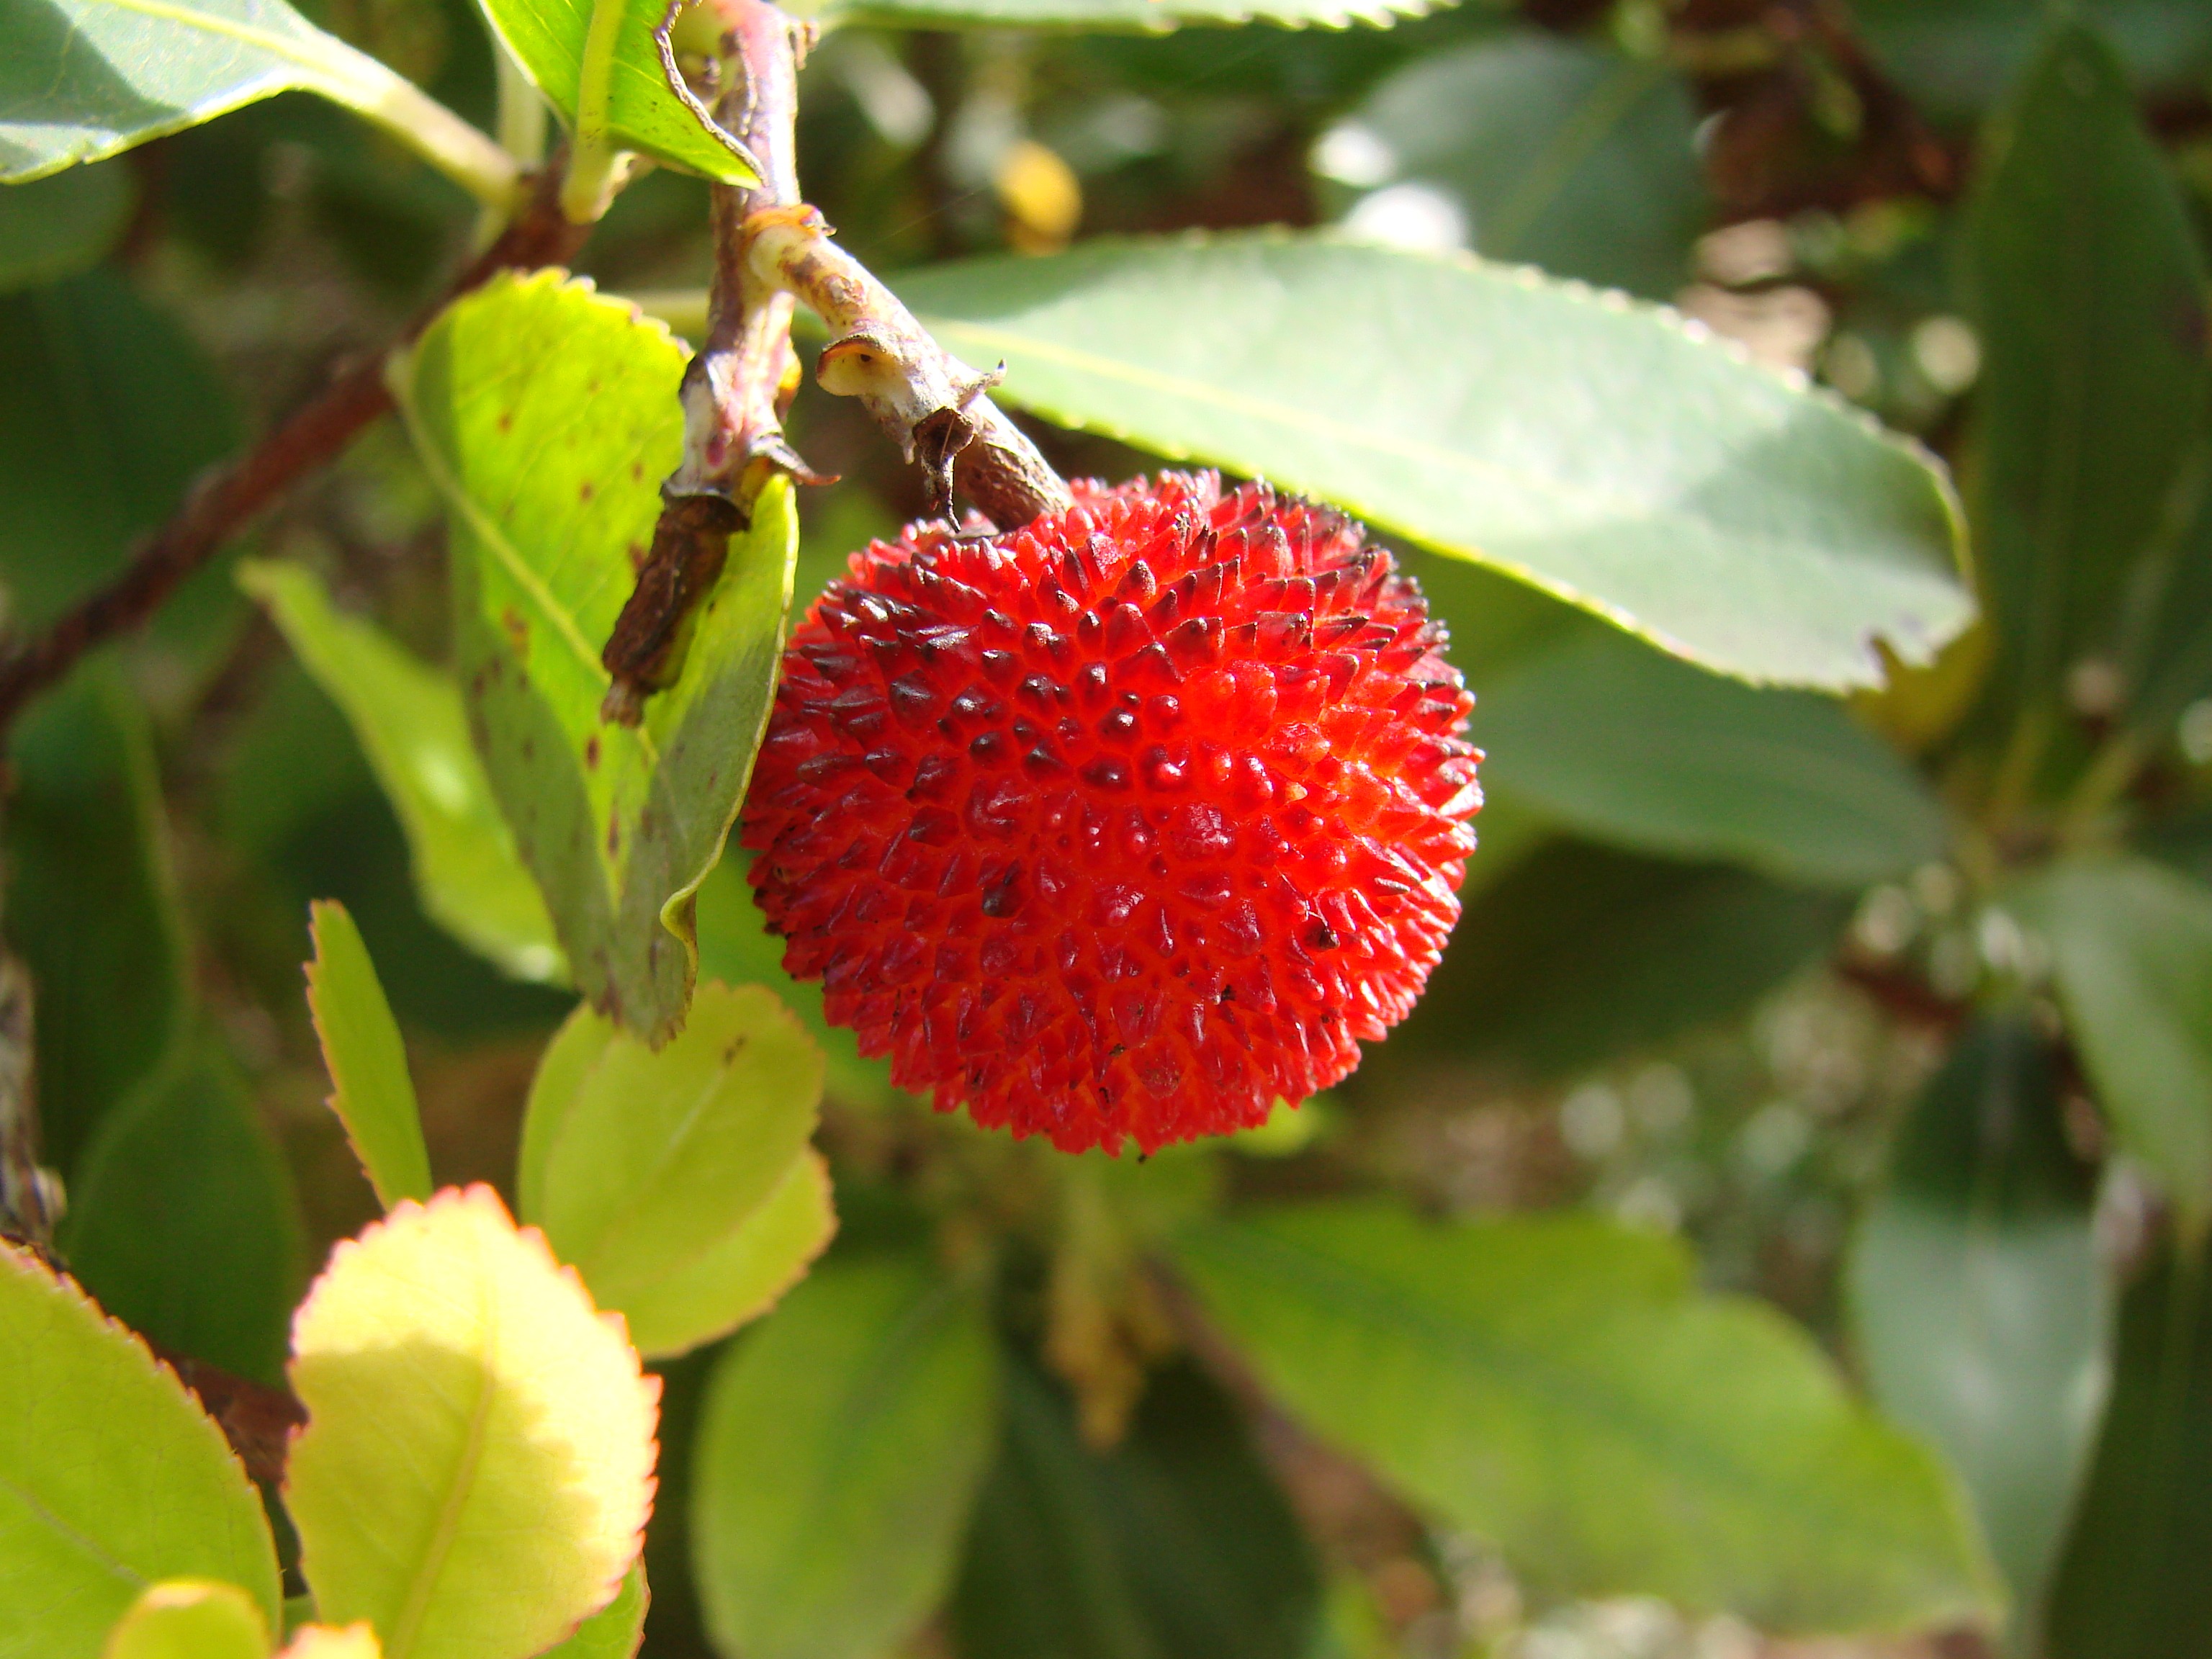
plant, fruit, berry, evergreen, strawberry, south, fruits, exotic, strawberries, rambutan, exotic fruits, subshrub, strawberry tree, west indian raspberry